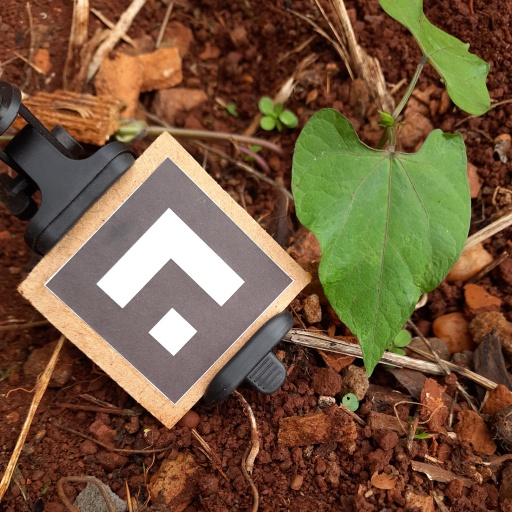
Observations: wavy surface, no eating holes, under cloudy sky